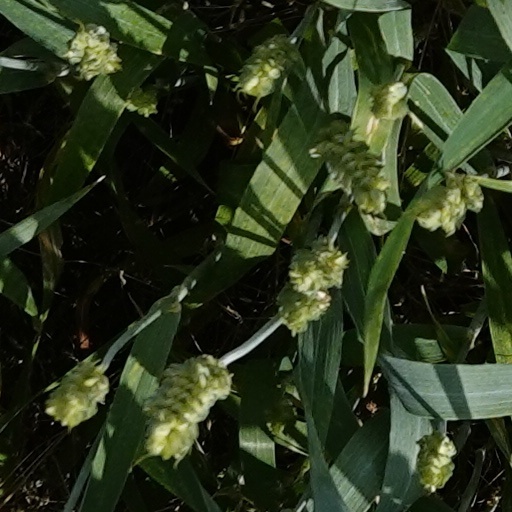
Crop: wheat